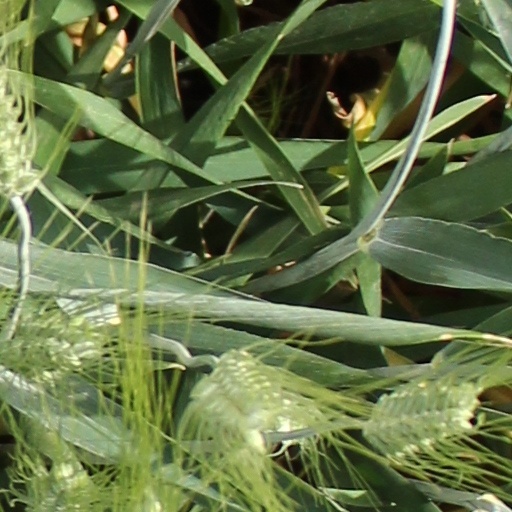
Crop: wheat